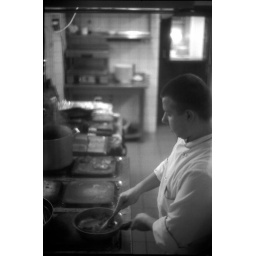
the restaurant's kitchen. I took this photo when I was passing by the kitchen window which has no curtains.